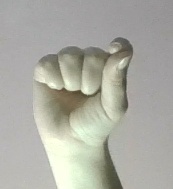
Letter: fa